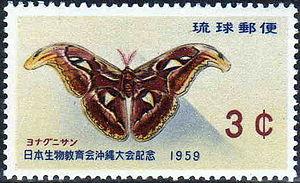
L’Atlas est une espèce asiatique de lépidoptères de la famille des Saturniidae, souvent considérée comme le plus grand papillon du monde.